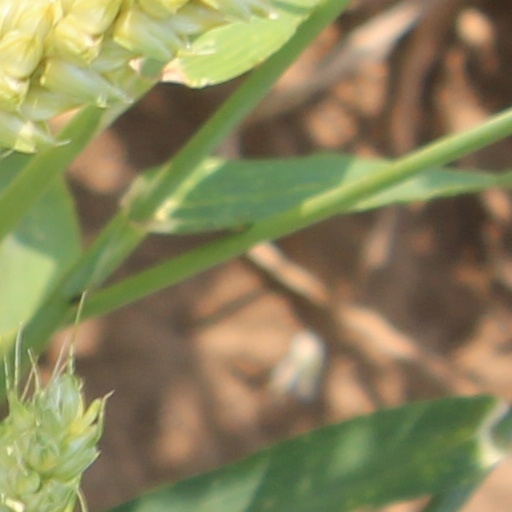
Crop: wheat